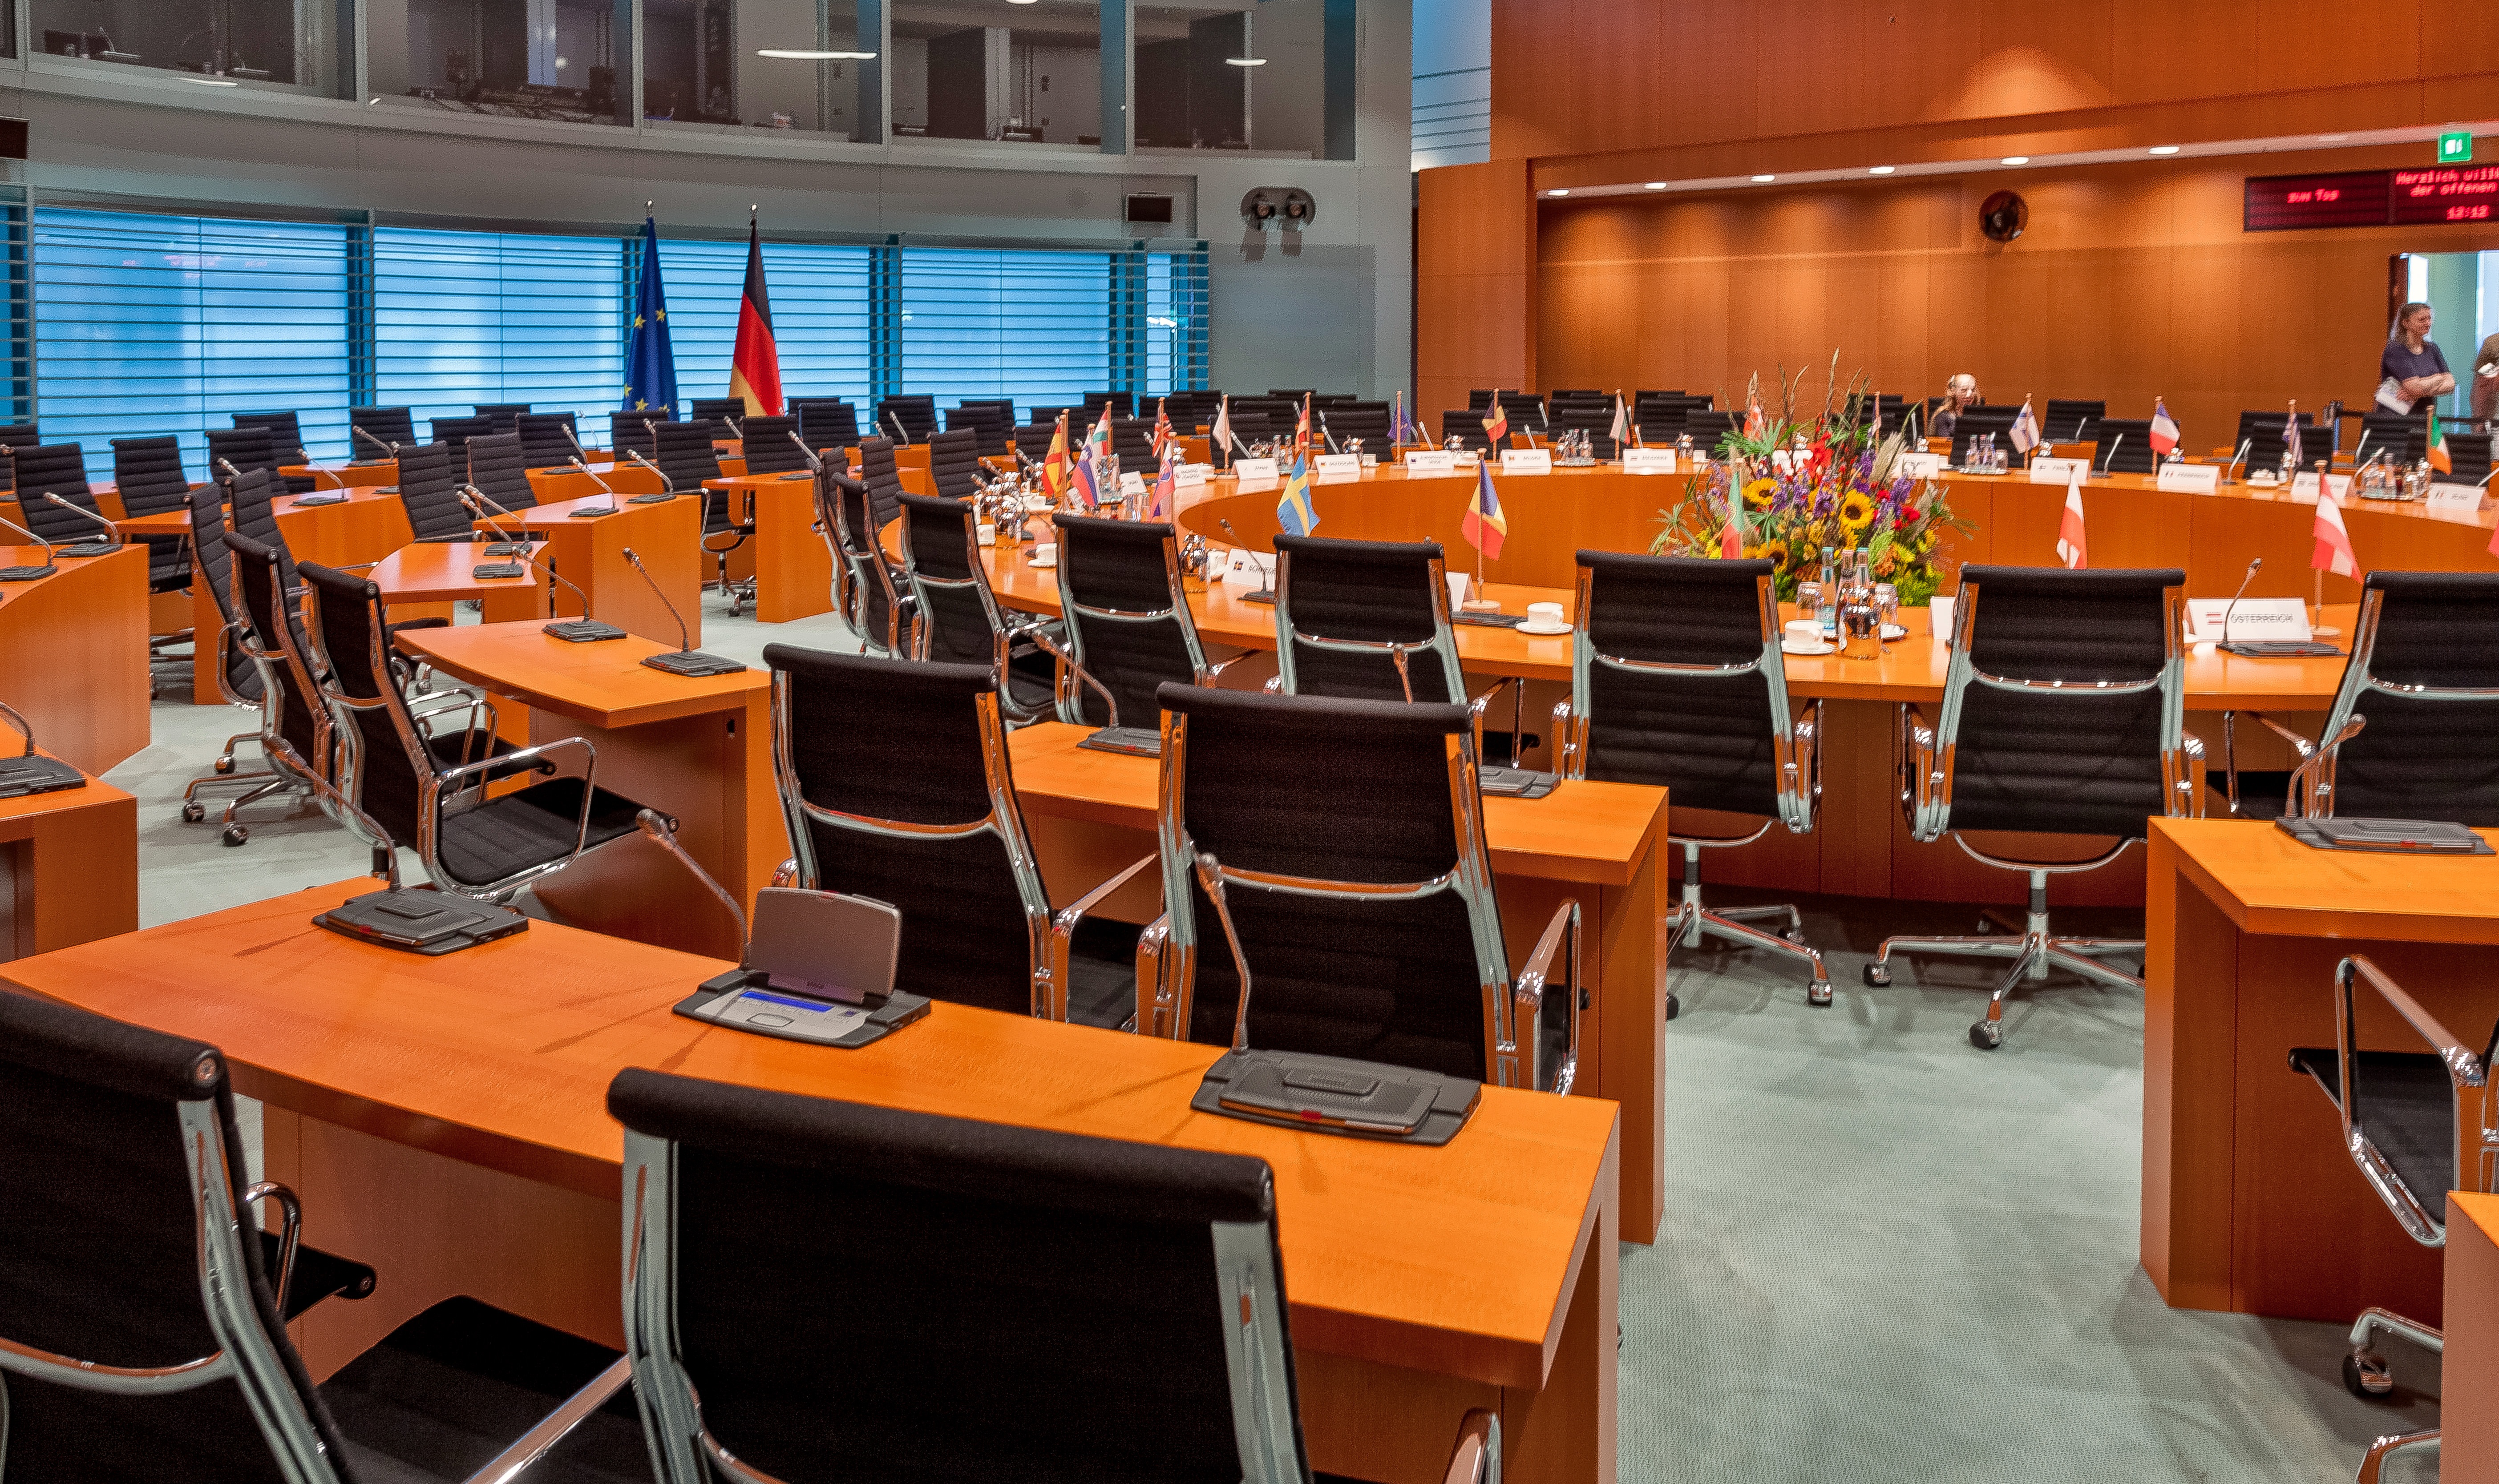
auditorium, meeting, europe, meal, room, conference room, summit, world, classroom, capital, parliament, germany, berlin, government, secret, policy, convention, bundestag, transparency, convention center, head of state, federal chancellery, confidential, function hall, academic conference, conference hall, kriesengipfel